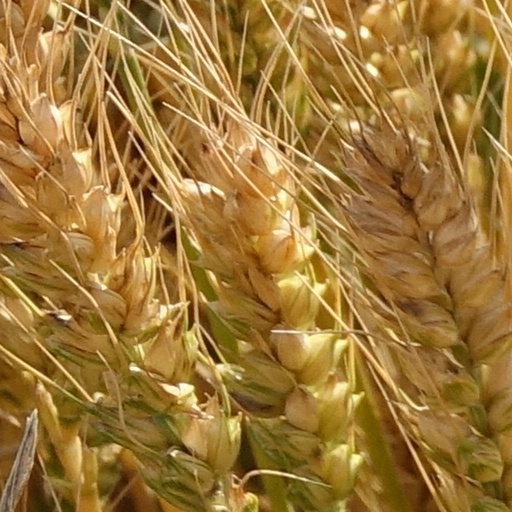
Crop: wheat